Iglesia y Convento de la Compañía de Jesús, Antigua Guatemala

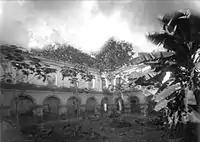
Ruins of the school yard in 1880.

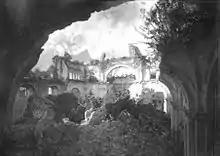
Ruins of the church interior in 1880.

On September 29, 1717, the San Miguel earthquake struck the city and destroyed the San Lucas School building; the tremor cracked the tower and destroyed the top part of the main gate. The master builder of Santiago de Guatemala, Diego de Porres, inspected the damage and calculated that it was necessary to invest between five and six thousand pesos to repair it. Three years later, however, the Jesuits had rebuilt the structure, and when the master builder returned to inspect the building, declared it better and prettier than the original. However, on March 4, 1751, the San Casimiro earthquake destroyed the church roof forcing the Jesuits to once again ask for help to the parishioners to rebuild; once again, the building was among the most beautiful of the city when the repairs were completed.